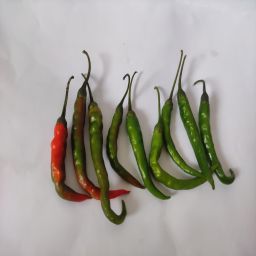
Crop: Chile Pepper
Quality: Ripe